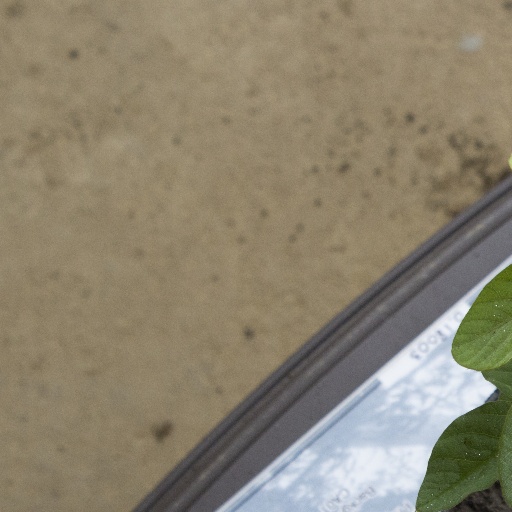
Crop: soybean